Domenico Gnoli (author)

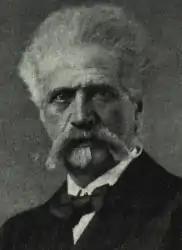

Domenico Gnoli (6 February 1838 – 12 April 1915) was an Italian author, librarian and art historian.